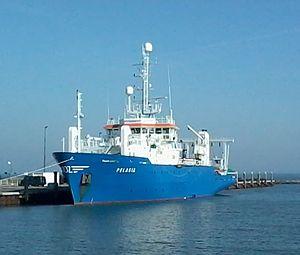
Le RV Pelagia est un navire océanographique néerlandais. Le navire est exploité par la Royal Netherlands Institute for Sea Research. Il peut être utilisé dans le monde entier à l'exception des régions polaires.